Simonetta Di Pippo

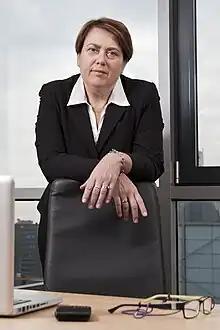
Simonetta Di Pippo

Simonetta Di Pippo is an Italian astrophysicist and former Director of the United Nations Office for Outer Space Affairs (UNOOSA). She holds a Master’s Degree in Astrophysics and Space Physics from University "La Sapienza", and an Honoris Causa Degree in Environmental Studies, and an Honoris Causa Degree of Doctor in International Affairs. In 2008, the International Astronomical Union (IAU) named asteroid 21887 "dipippo" in honour of her contribution to space activities and in 2006, she was knighted by the President of the Italian Republic Carlo Azeglio Ciampi.